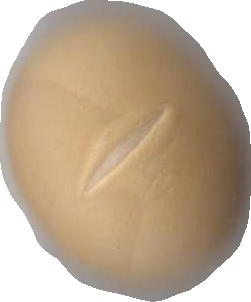
Variety: Dega